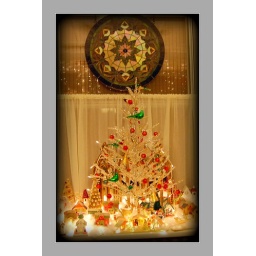
Lady J's tinsel tree 2010 putz, best viewed large, #2, lots of made in Japan houses and accessories